Winfield, Colorado

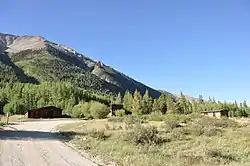
The remnants of the Winfield Mining Camp

Winfield is a populated place in Chaffee County, Colorado, United States.